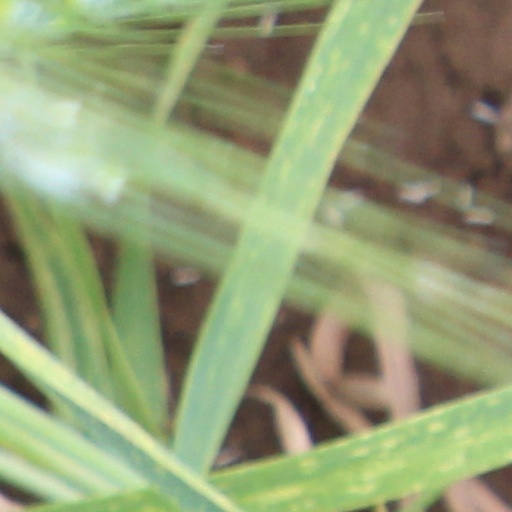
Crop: wheat